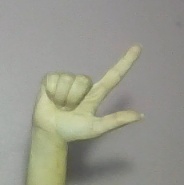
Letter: laam